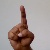
The image shows a hand gesture representing the letter 'D' in Indian Sign Language.